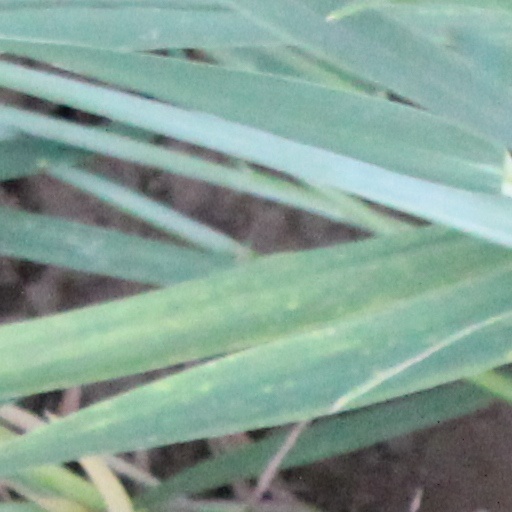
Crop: wheat